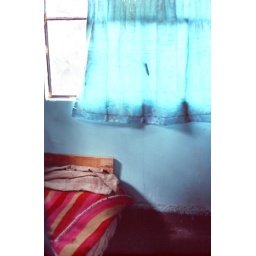
bedroom in a home visit